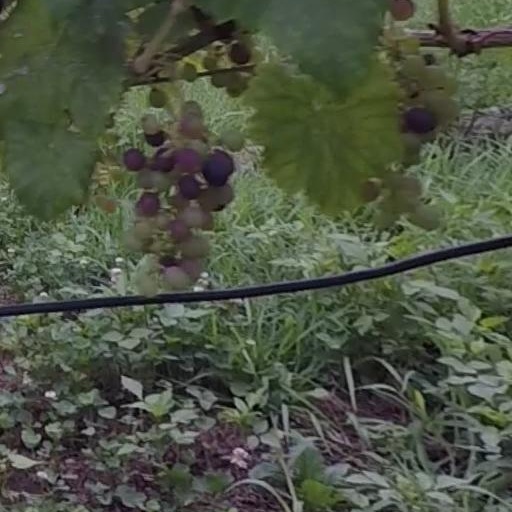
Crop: grape